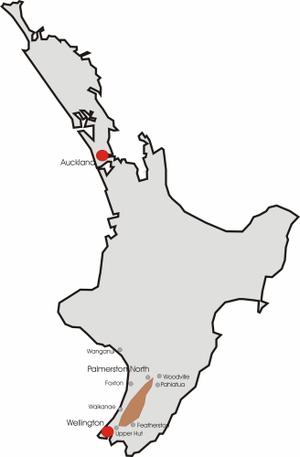
Les monts Tararua sont un massif de montagnes situé dans le sud de l'île du Nord en Nouvelle-Zélande. Ils s'étendent sur 3 168 km² et sur 100 km dans une direction nord-est / sud-ouest.